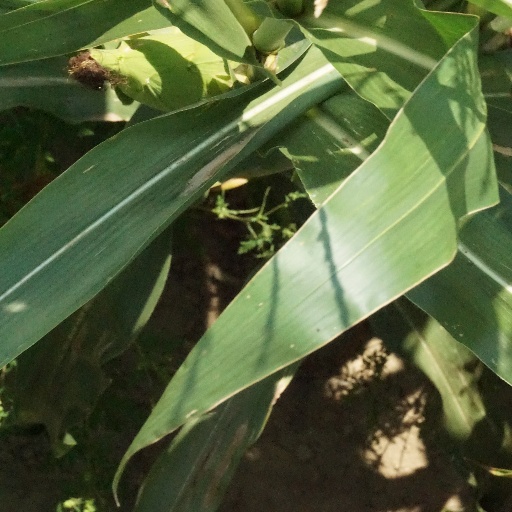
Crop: maize; corn